Serbian River Flotilla

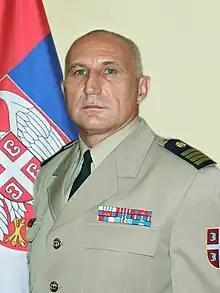
Commander of the River Flotilla Captain Ljubiša Marković

The River Flotilla is subordinated to the Serbian Army as the landlocked Serbian military doesn't possess naval branch. It is headquartered in Novi Sad, with additional units based in Belgrade and Šabac.